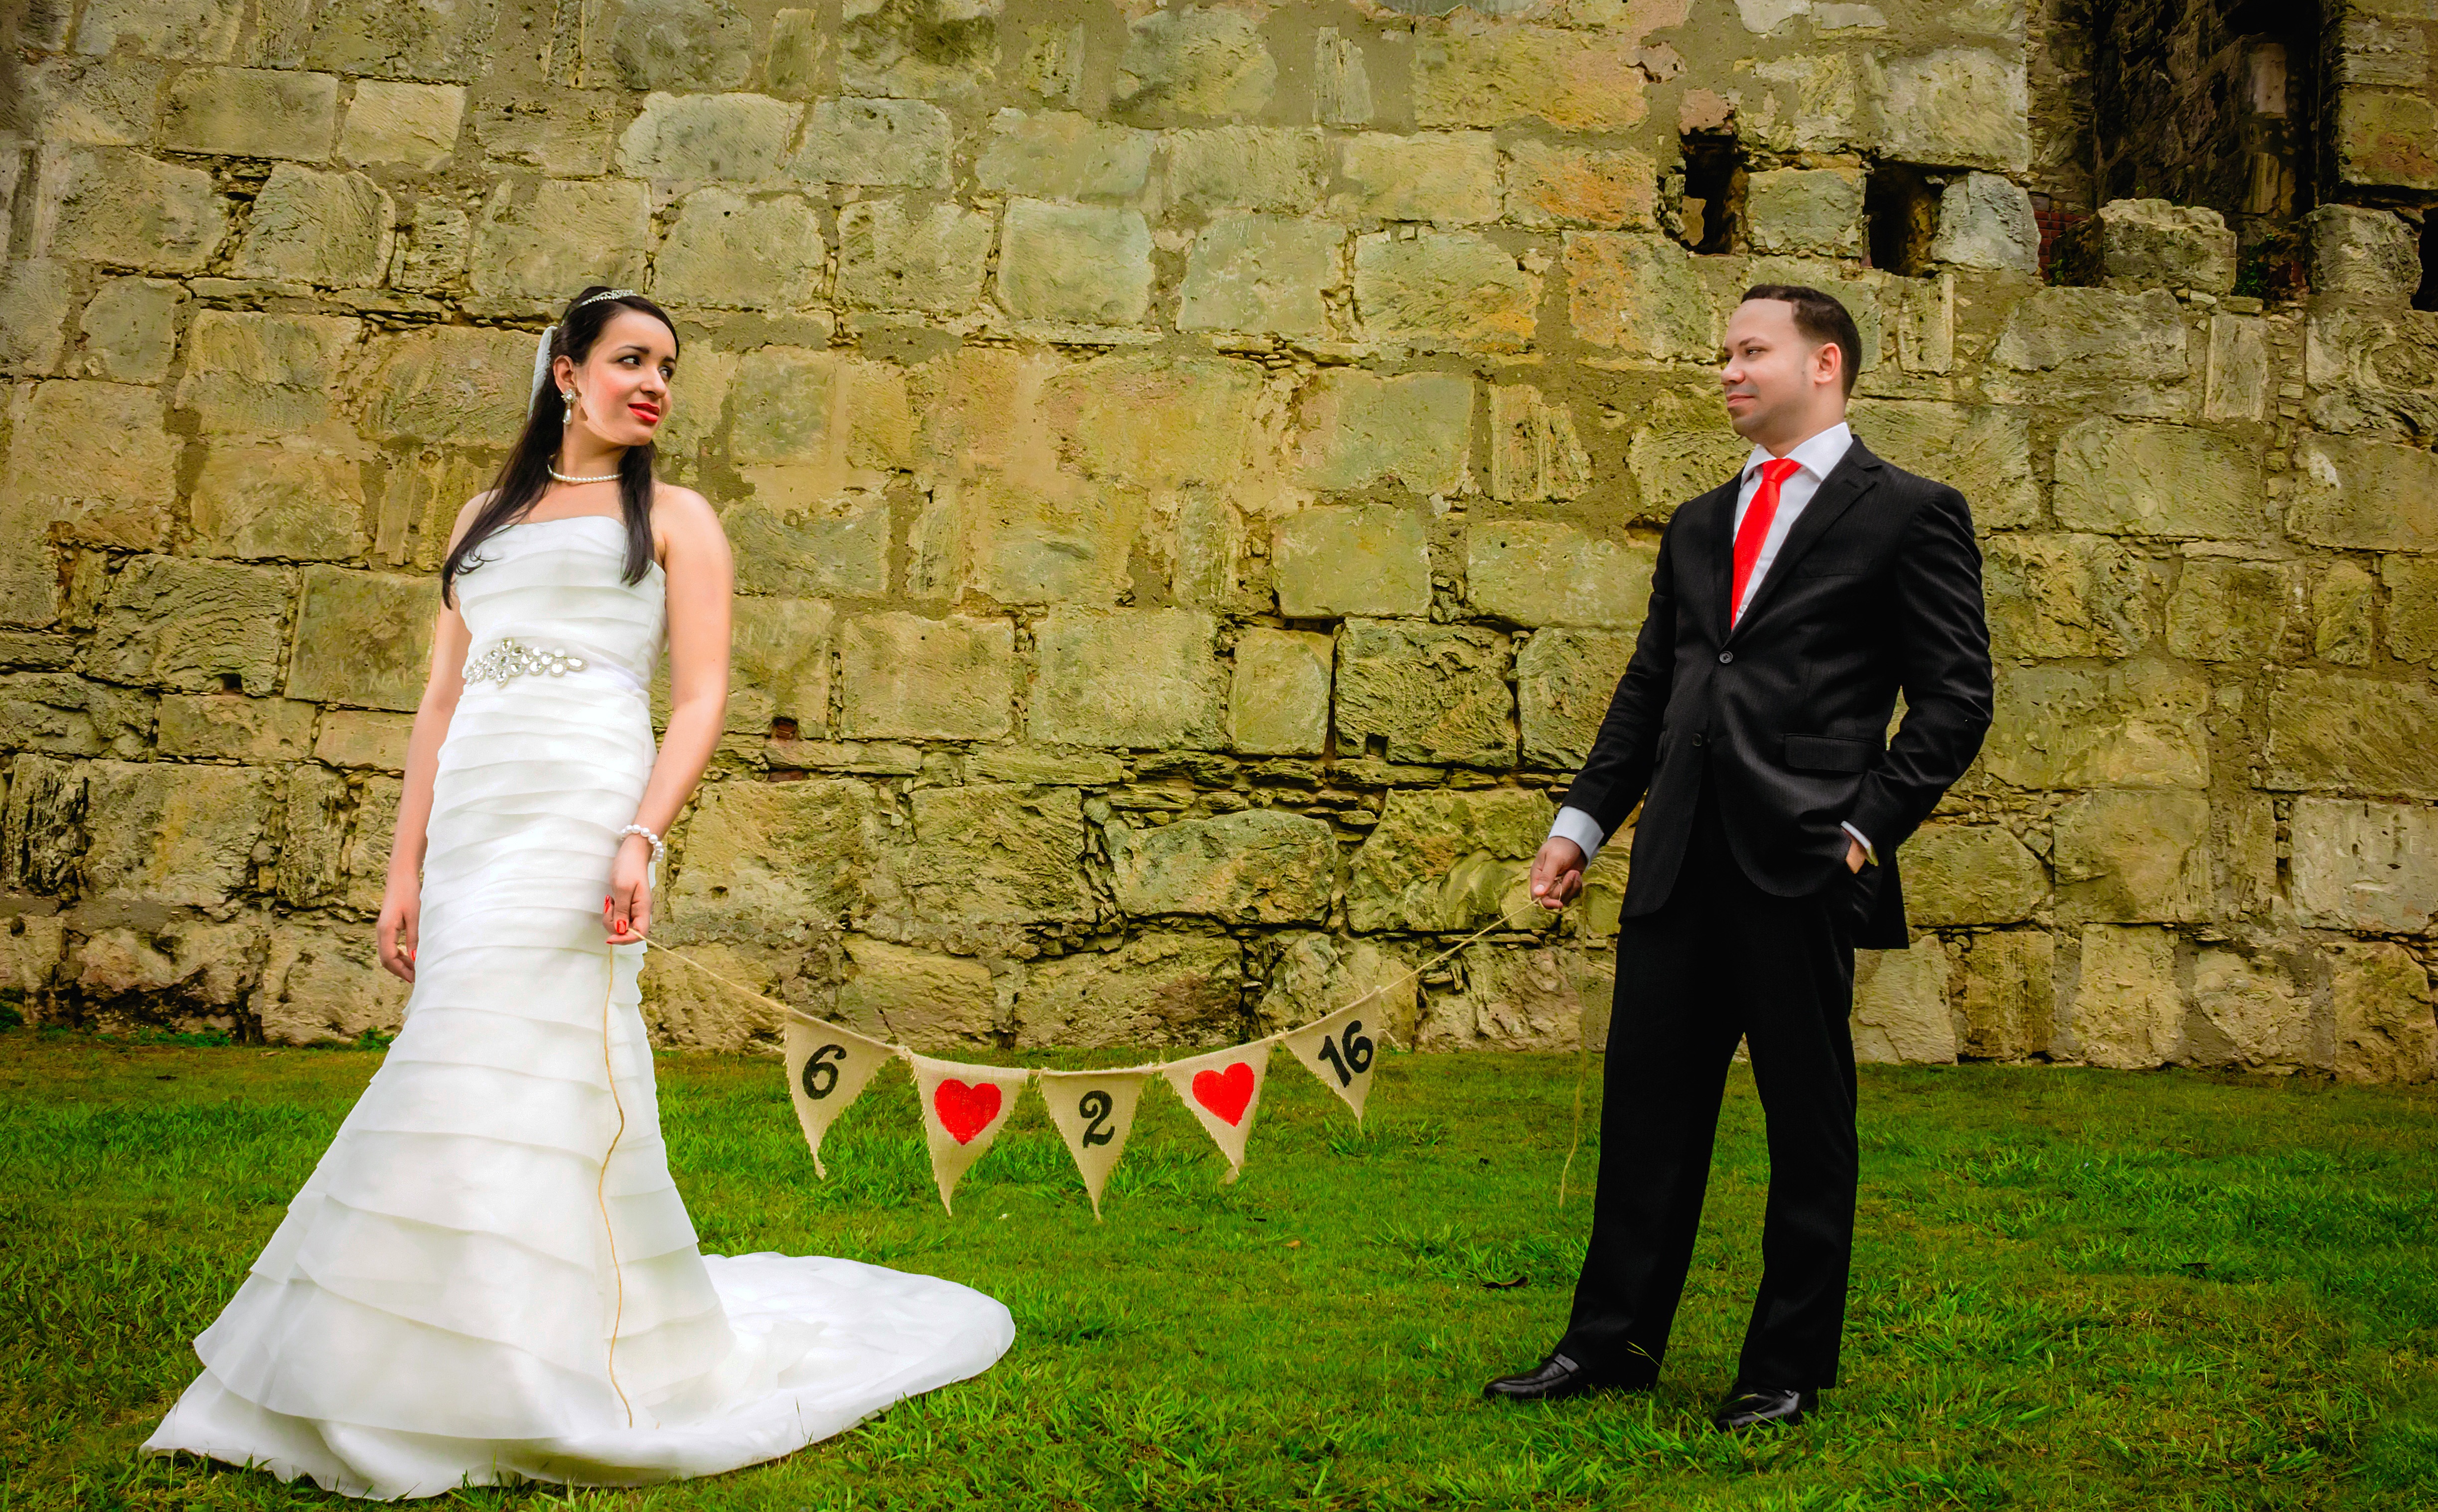
man, landscape, sea, forest, people, sky, white, summer, love, truck, park, holiday, kiss, couple, romance, romantic, church, death, wedding, wedding dress, bride, groom, married, marriage, smile, flowers, roses, sunny, ceremony, bank, dress, happy, happiness, women, selfie, photograph, lovers, beautiful, event, republic, races, gown, complicity, veil, uruguay, soledad, bella, marry, romantico, slippers, couple in love, grooms, happy couple, newlyweds, sponge cake, embracing each other, nuptials, newly married, formal wear, bridal clothing, emgombe, dominican kiss